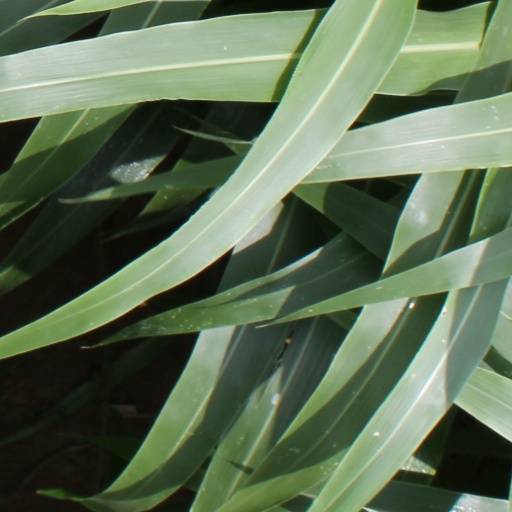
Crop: sorghum